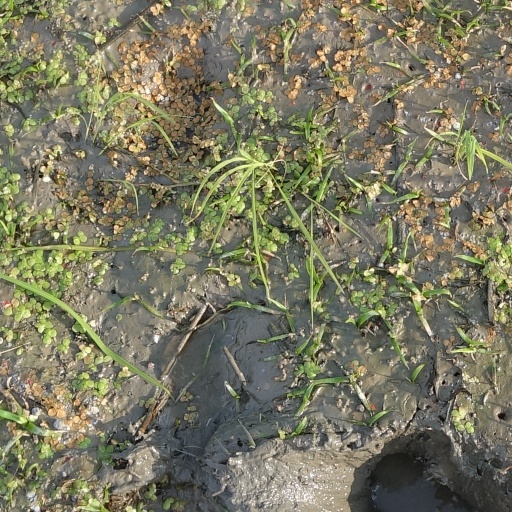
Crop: rice